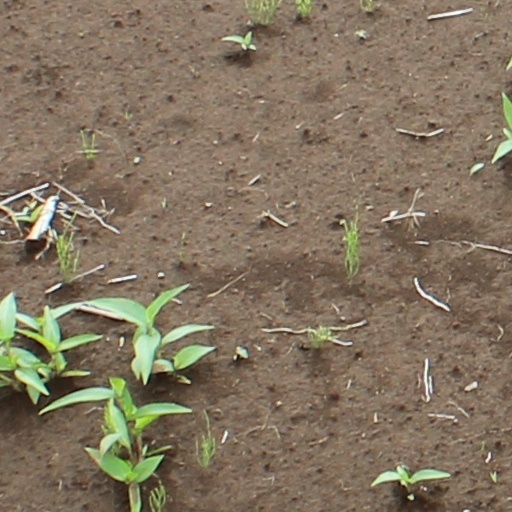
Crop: wheat